Mannus Franken

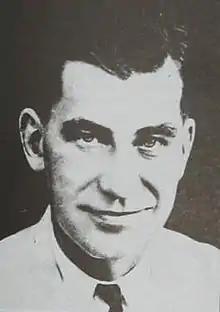
Promotional portrait

Mannus Franken (6 February 1899 – 1 August 1953) was a Dutch filmmaker who played an important role in the development of Indonesian cinema. He made his debut as a writer before working with Joris Ivens in producing two documentary films. In 1934 he was called to the Dutch East Indies by Albert Balink to help with the production of "Pareh" (1936). Franken stayed in the Indies until before World War II, making newsreels. After the war he returned to the country and continued this work. In 1949 Franken returned to the Netherlands, where he made another film before his death.